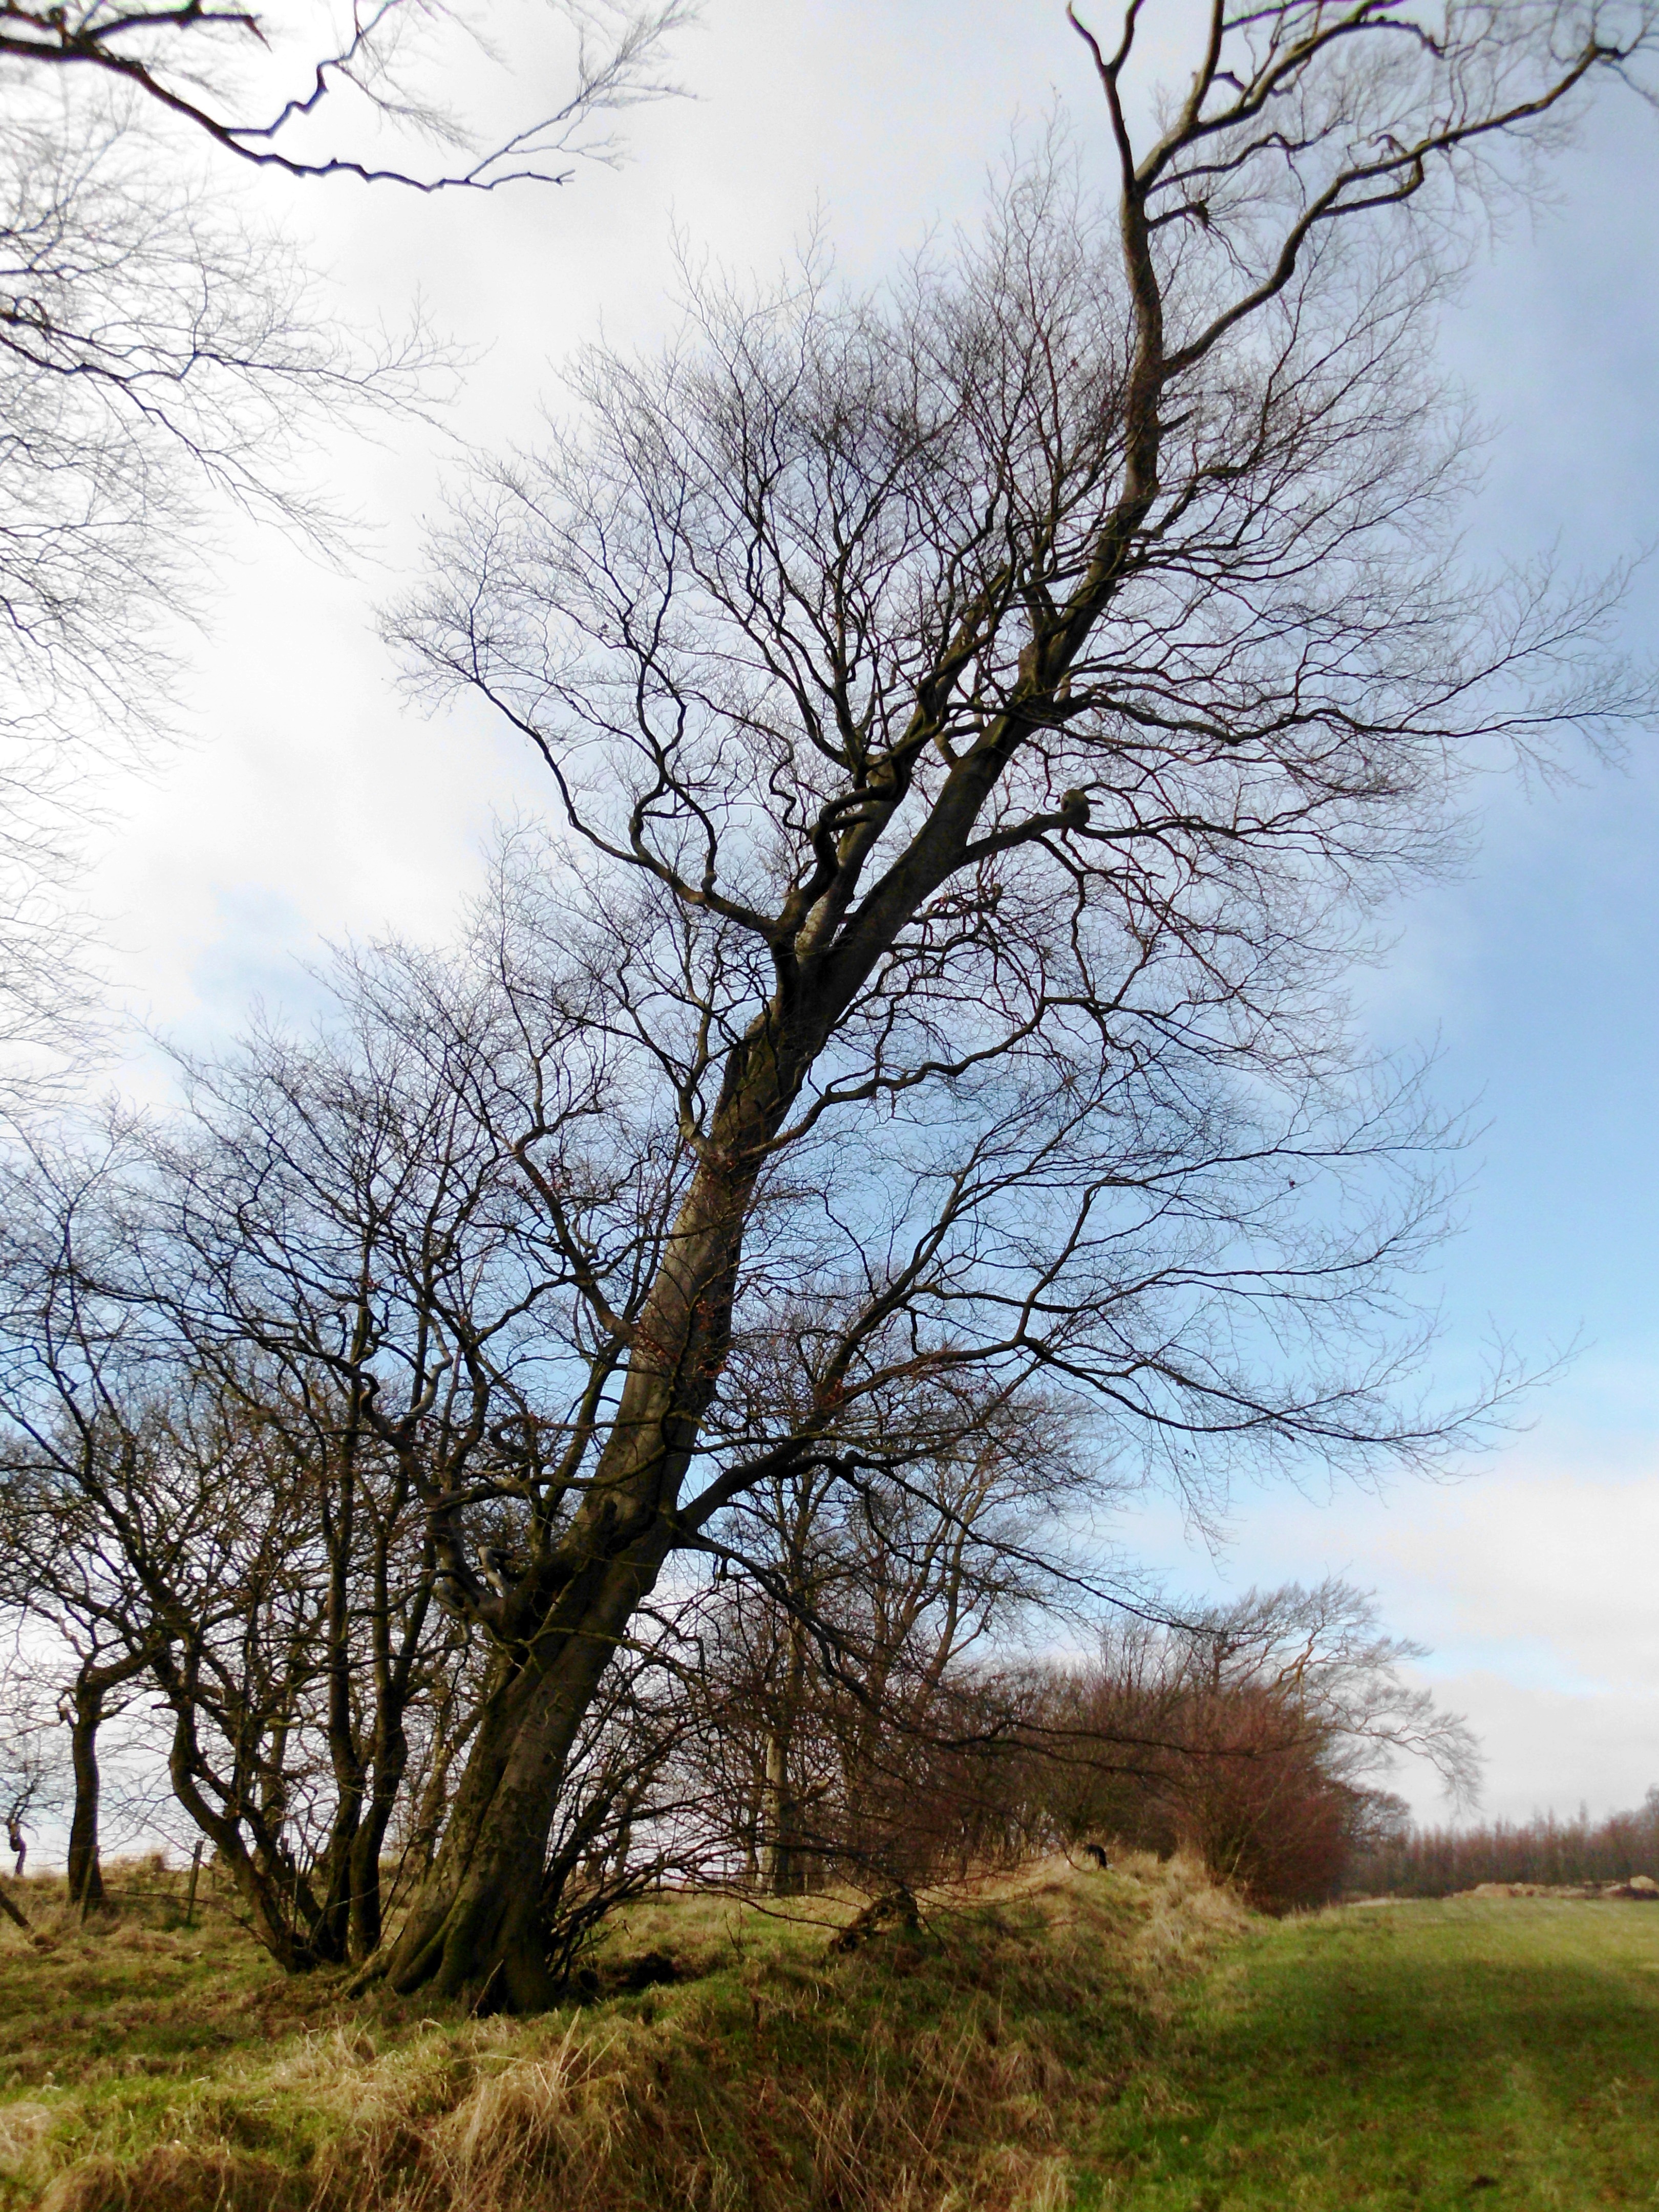
landscape, tree, nature, forest, grass, branch, winter, cloud, plant, sky, meadow, leaf, flower, autumn, season, scotland, woodland, rural area, large tree, atmospheric phenomenon, woody plant